Japanese coup d'état in French Indochina

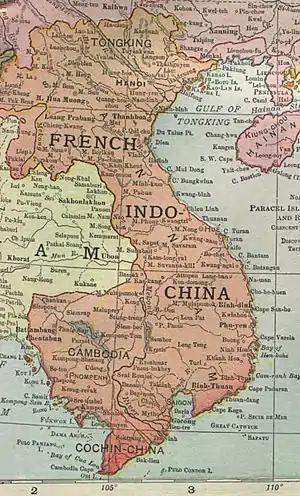
French Indochina (1913)

French Indochina comprised the colony of Cochinchina and the protectorates of Annam, Cambodia and Tonkin, and the mixed region of Laos. After the fall of France in June 1940 the French Indochinese government had remained loyal to the Vichy regime, which collaborated with the Axis powers. The following month governor Admiral Jean Decoux signed an agreement under which Japanese forces were permitted to occupy bases across Indochina. In September the same year Japanese troops invaded and took control of Northern Indochina, and then in July 1941 they occupied the Southern half as well. The Japanese allowed Vichy French troops and the administration to continue on albeit as puppets.